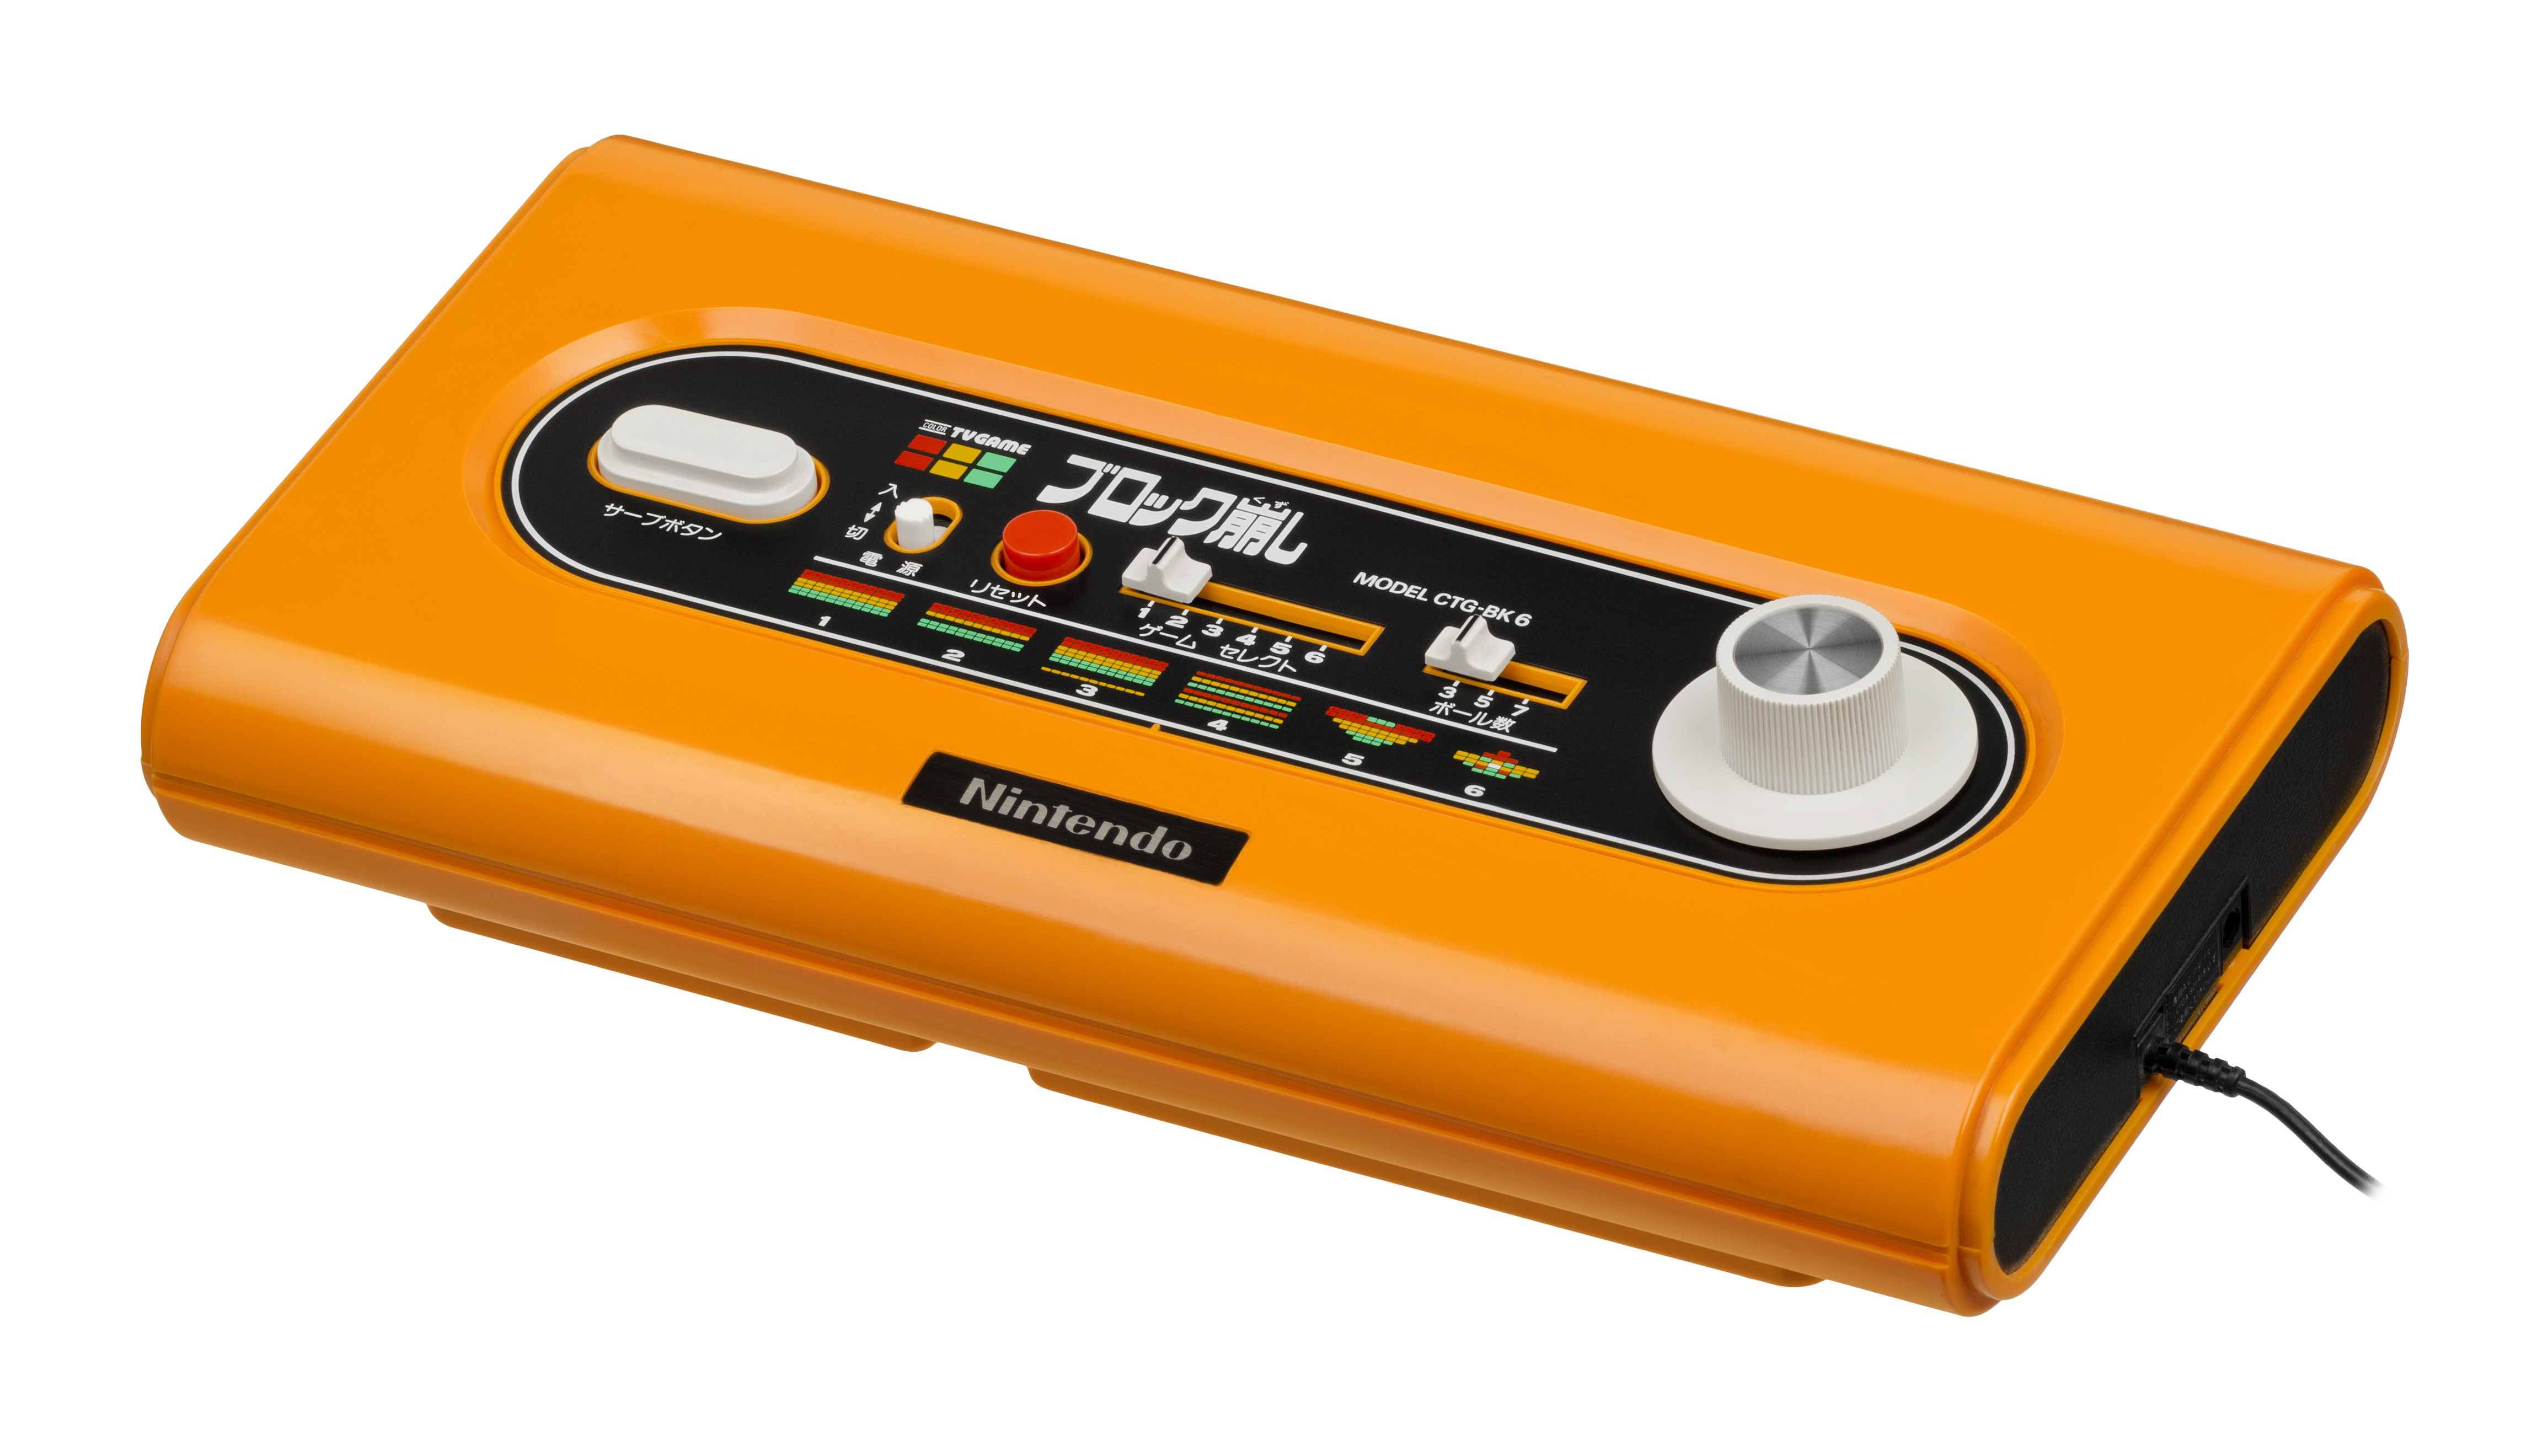
technology, game, video game, play, tv, toy, device, fun, electronics, nintendo, entertainment, fl, computer game, electronic device, electronics accessory, video game console, blockbreaker